H. S. Thompson

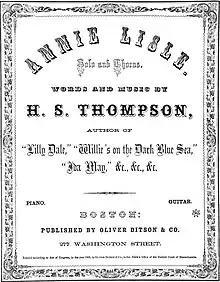

Little is known of Thompson other than his works, mainly ballads used in blackface minstrel shows; 48 works were published under the name H. S. Thompson between 1849 and 1885.